Haridhos Giri

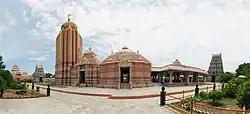
Haridhos Giri built the Panduranga Temple, dedicated to Vitthala, a manifestation of the deity Vishnu.

Swami Haridhos Giri was instrumental in spreading Dakshina Sampradaya Namasankeertanam in India. Giri had traveled to many countries; giving many speeches and singing bhajans of Dakshina Bharatha Sampradaya. He is the Chief Disciple of Swami Gnanananda Giri. He devoted his entire life to serve his guru, Swami Gnanananda Giri. During his time, he established spiritual haven in Thennangur-Dakshina Halasyam in South India. Swami Haridhos Giri built the Panduranga Temple, dedicated to Vitthala, a manifestation of the deity Vishnu, shrine of his beloved guru Swami Gnanananda Giri and also has built cottages for devotees to stay, temples, and canteens. Swami Haridhos Giri built the place within 14 years.